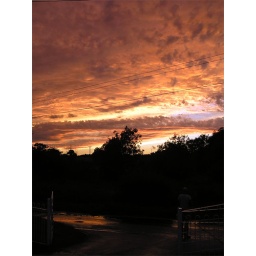
The view of the sky outside my house in England.